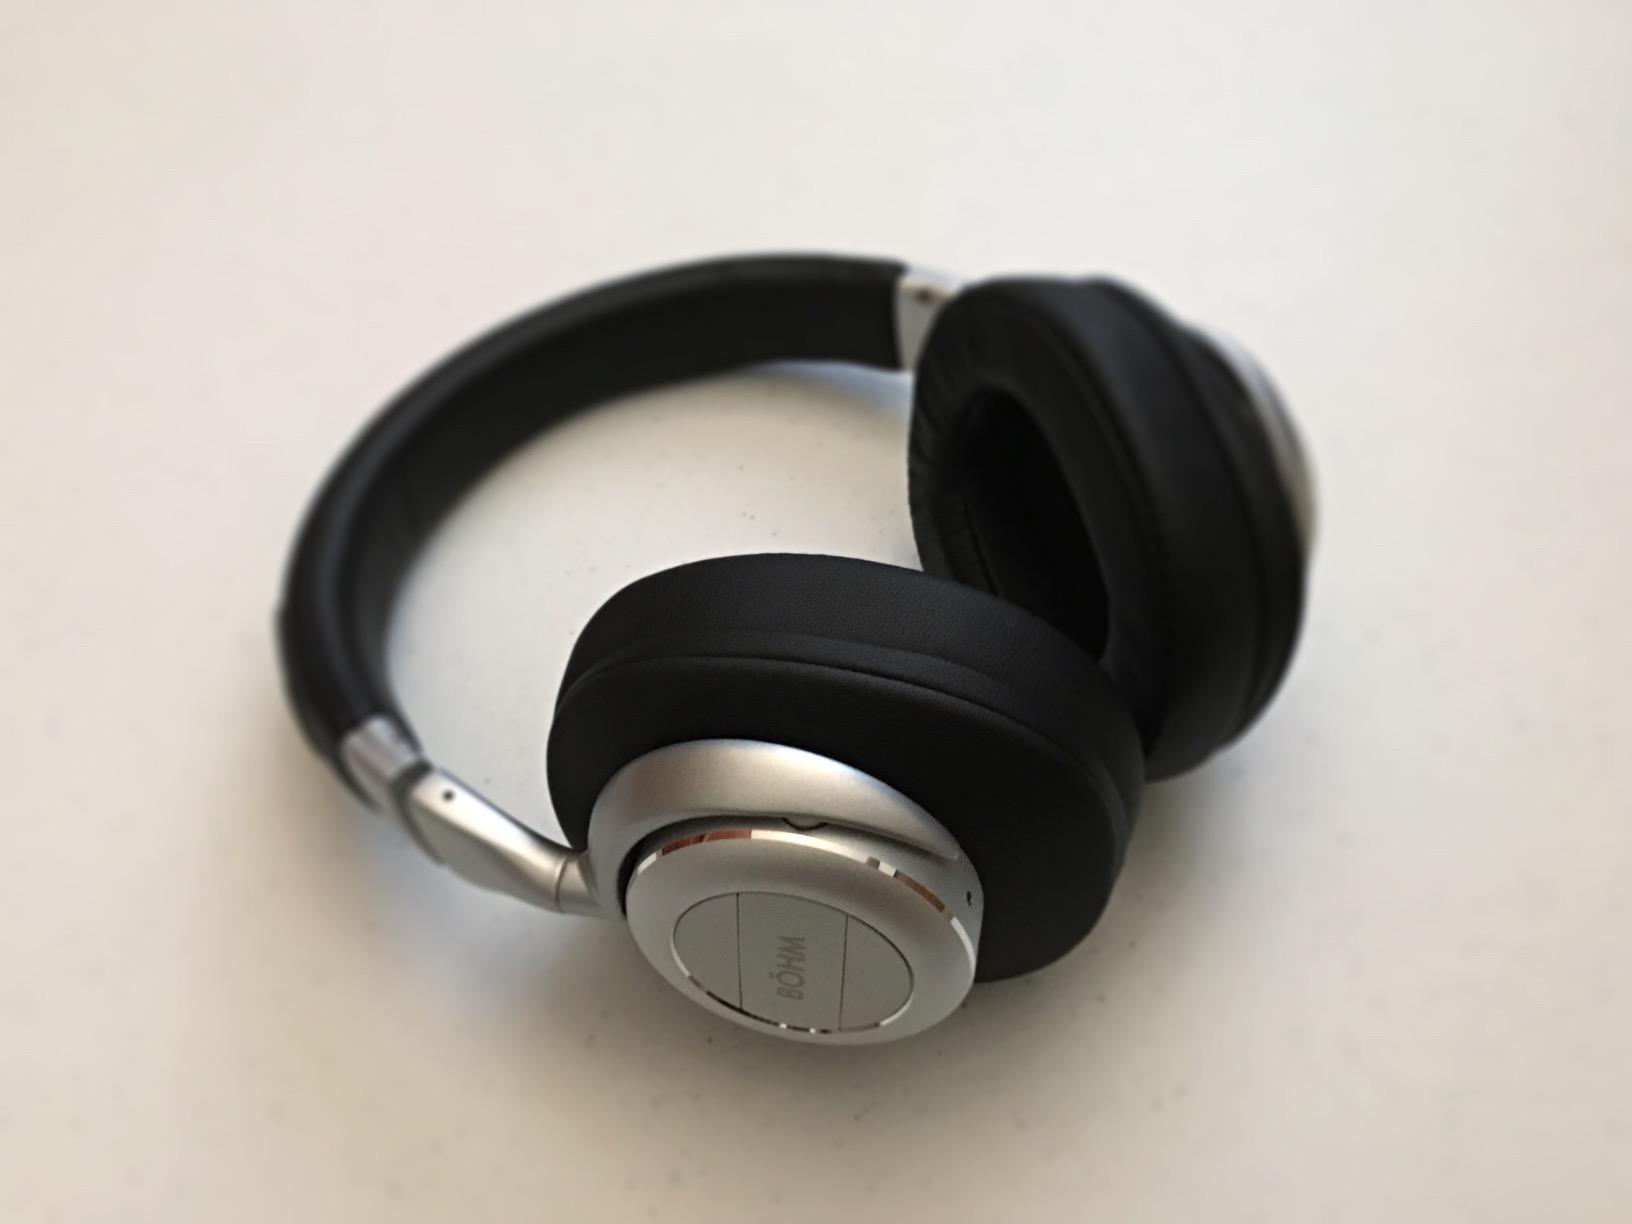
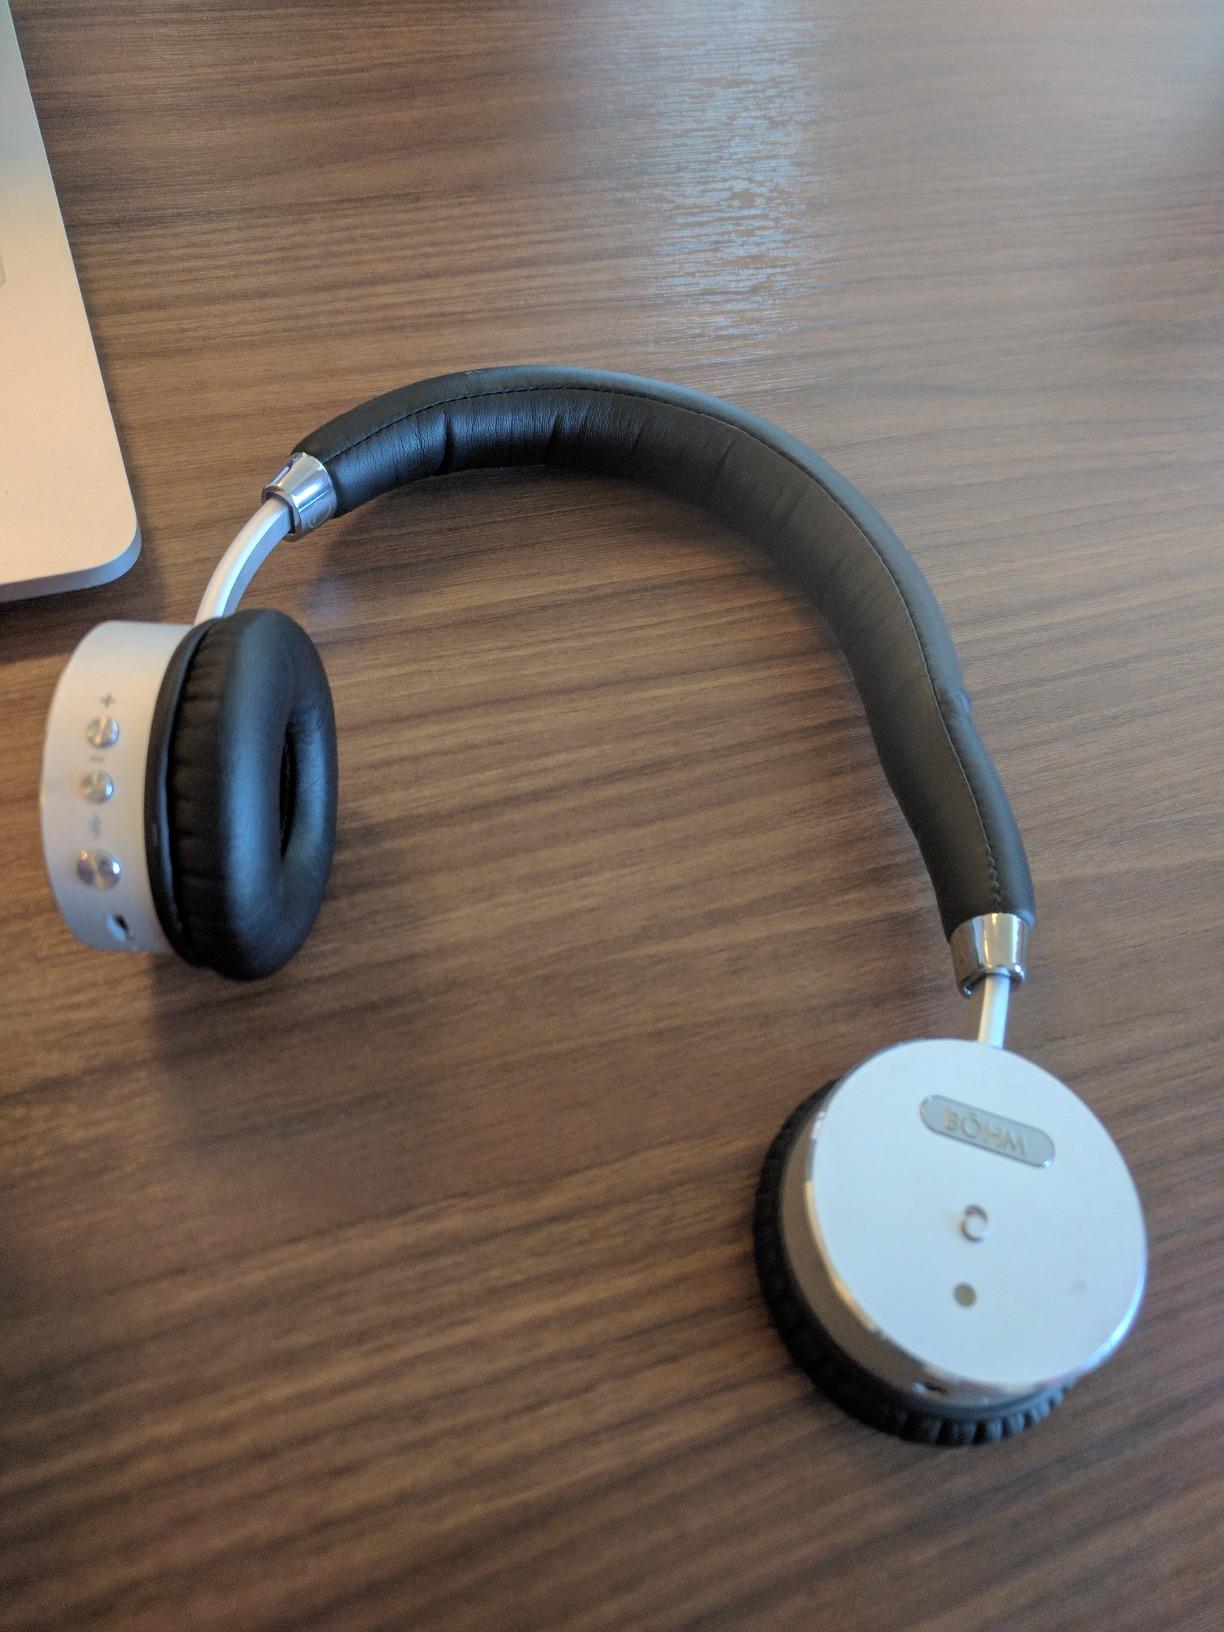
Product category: headphones
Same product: no